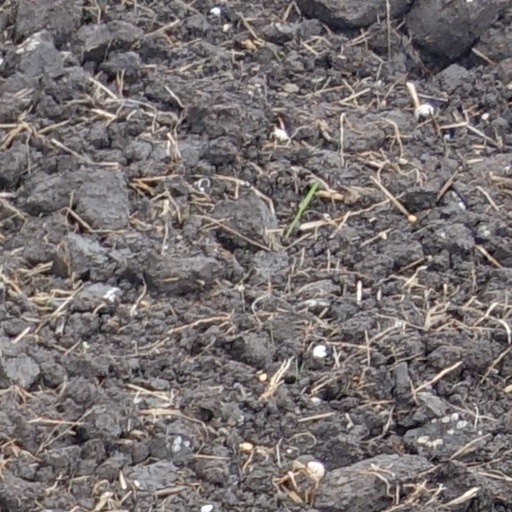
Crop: wheat